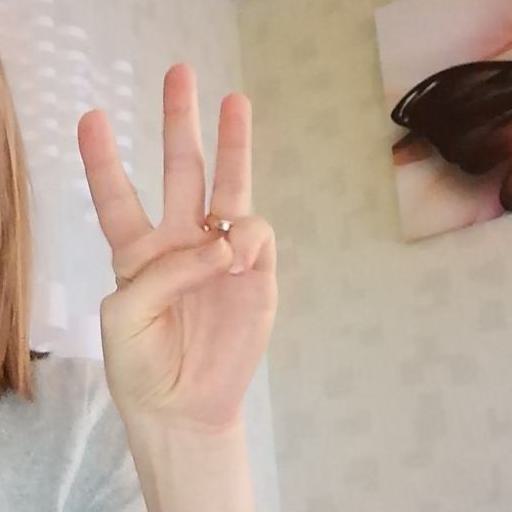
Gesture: three